Finnish Civil War

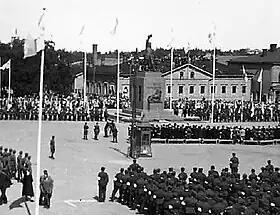
Unveiling of Finland's Statue of Liberty in Vaasa on 9 July 1938, 20 years after the Civil War.

The Civil War was a catastrophe for Finland: around 36,000 people – 1.2 per cent of the population – perished. The war left approximately 15,000 children orphaned. Most of the casualties occurred outside the battlefields: in the prison camps and the terror campaigns. Many Reds fled to Russia at the end of the war and during the period that followed. The fear, bitterness and trauma caused by the war deepened the divisions within Finnish society and many moderate Finns identified themselves as "citizens of two nations." During the war and after that, the warring sides have been derogatively referred to as "butchers" (for Whites) and "red russkies" (for Reds; or "punaryssä") or just "commies". Among the Reds in particular, the loss of the war caused such bitterness that some of those who fled behind the eastern border tried to carry out the assassination of General Mannerheim during a White Guard's victory parade of Tampere in 1920, with poor results.